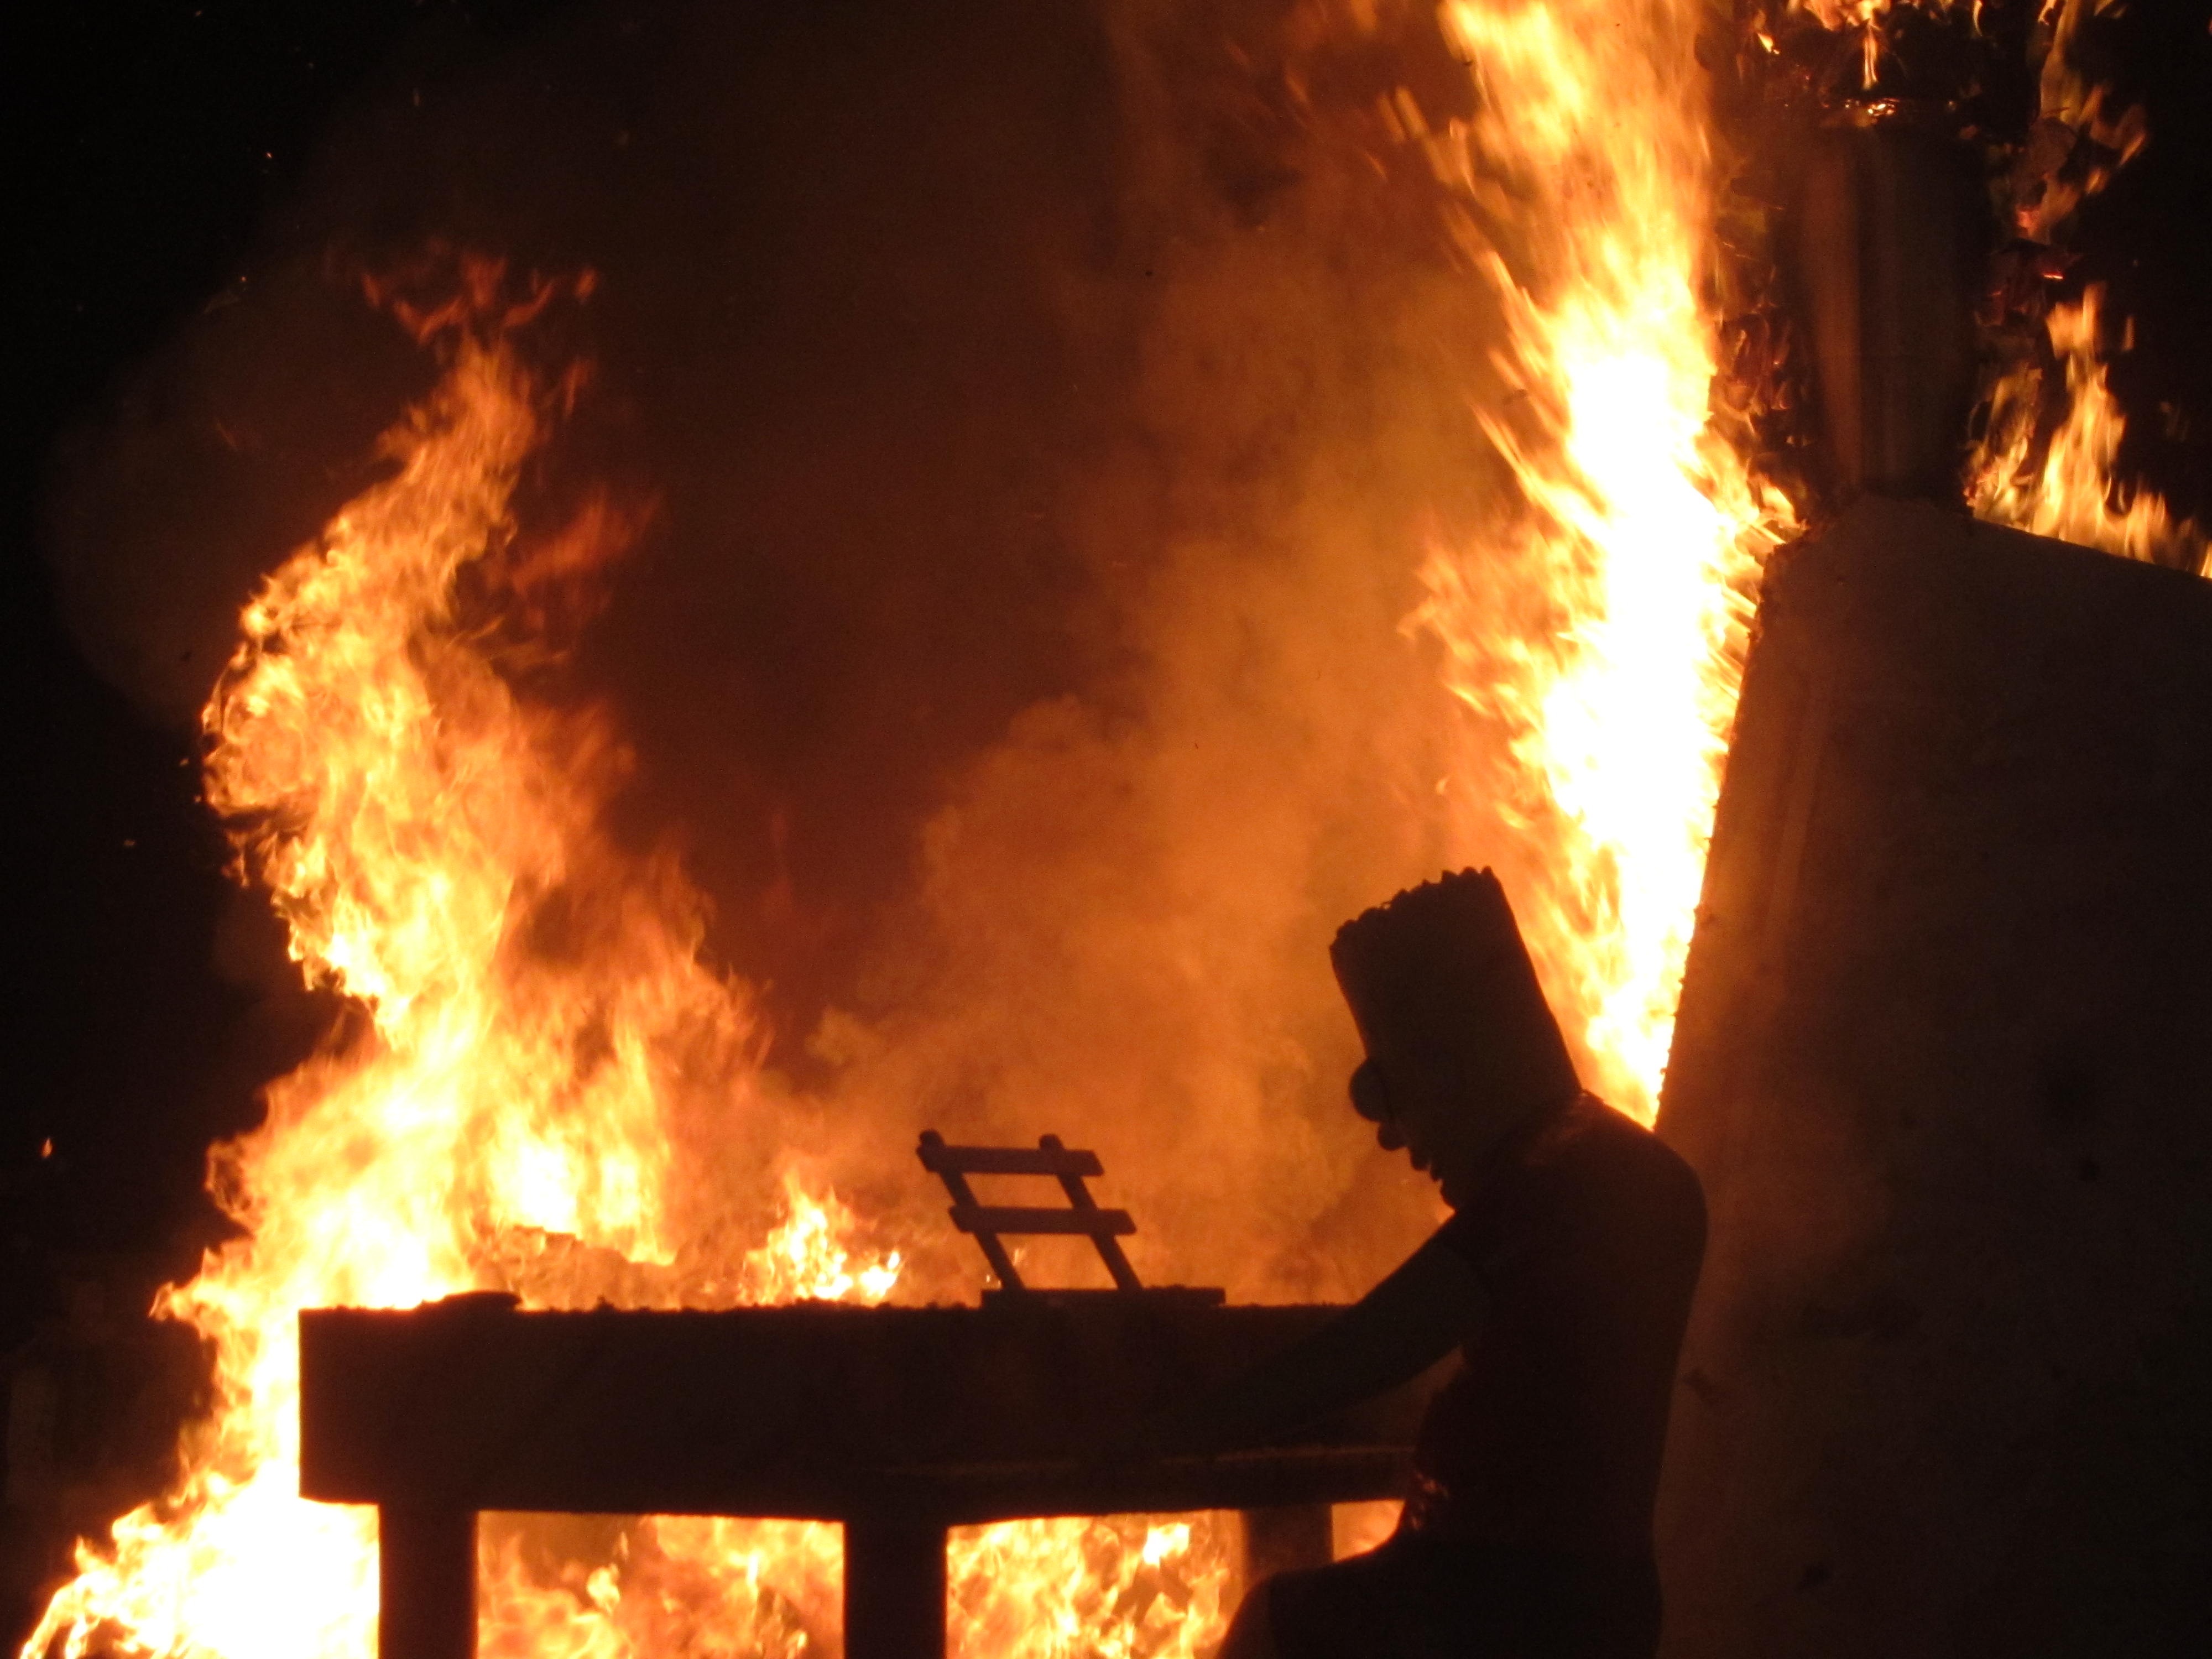
flame, fire, campfire, bonfire, festival, spain, funny, fiesta, valencia, fallas, bart simpson